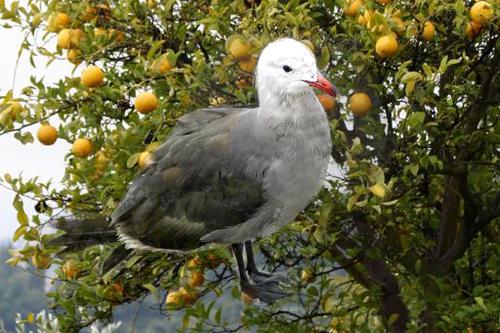
Bird species: Heermann_Gull
Bird type: waterbird
Background: land